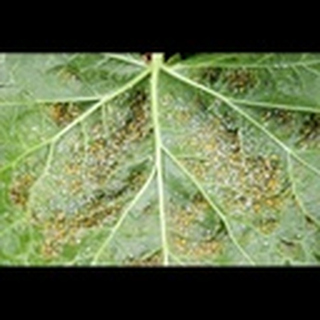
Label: cotton_aphids